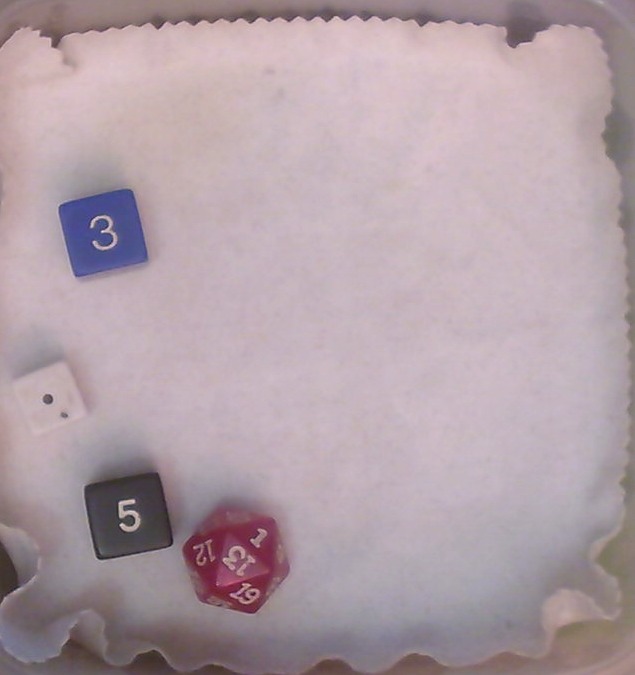
Dice in frame:
type: d6
value: 1
type: d6
value: 1
type: d6
value: 1
type: d20
value: 1
Label source: human
Face values trusted: no